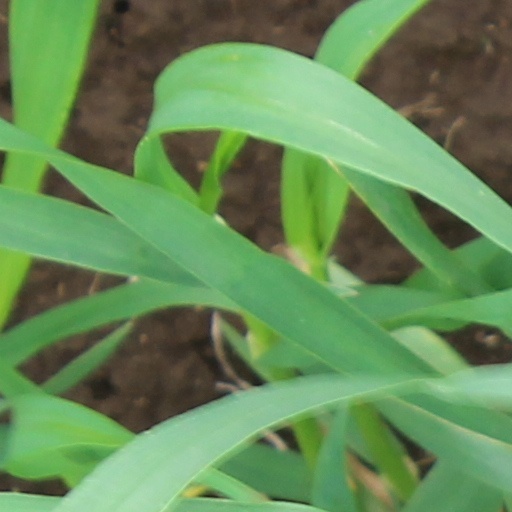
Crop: wheat